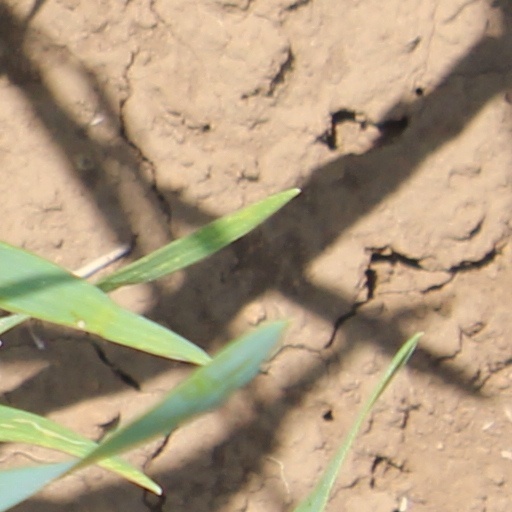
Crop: wheat